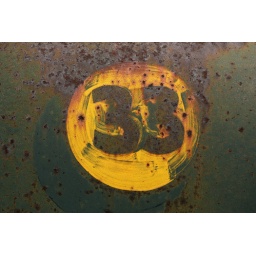
Painted sign from the side of an old truck. Taken at John McLean's auto yard near Acton, Ont. 33_IMG_8608